Eric Nystrom

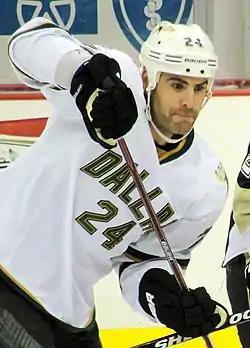
Nystrom battles for position against an opposing player.

Nystrom chose to leave Calgary as a free agent, signing a three-year, $4.2 million contract with the Minnesota Wild on July 1, 2010. He scored four goals and eight assists in his first season with the Wild, a season which Nystrom admitted was not good, and "snowballed negatively" for him. The 2011–12 season posed early challenges for Nystrom. In a pre-season game against the Edmonton Oilers, his attempt to avoid an icing call resulted in his stick getting caught up in the skates of Edmonton's Taylor Fedun, sending the latter player crashing into the boards at high speed. Fedun suffered a broken leg and the play renewed calls for the NHL to move to no-touch icing to avoid similar incidents in the future. He was waived by Minnesota prior to the season's start, but went unclaimed by any other team and was demoted to the AHL's Houston Aeros, with whom he appeared in one game.